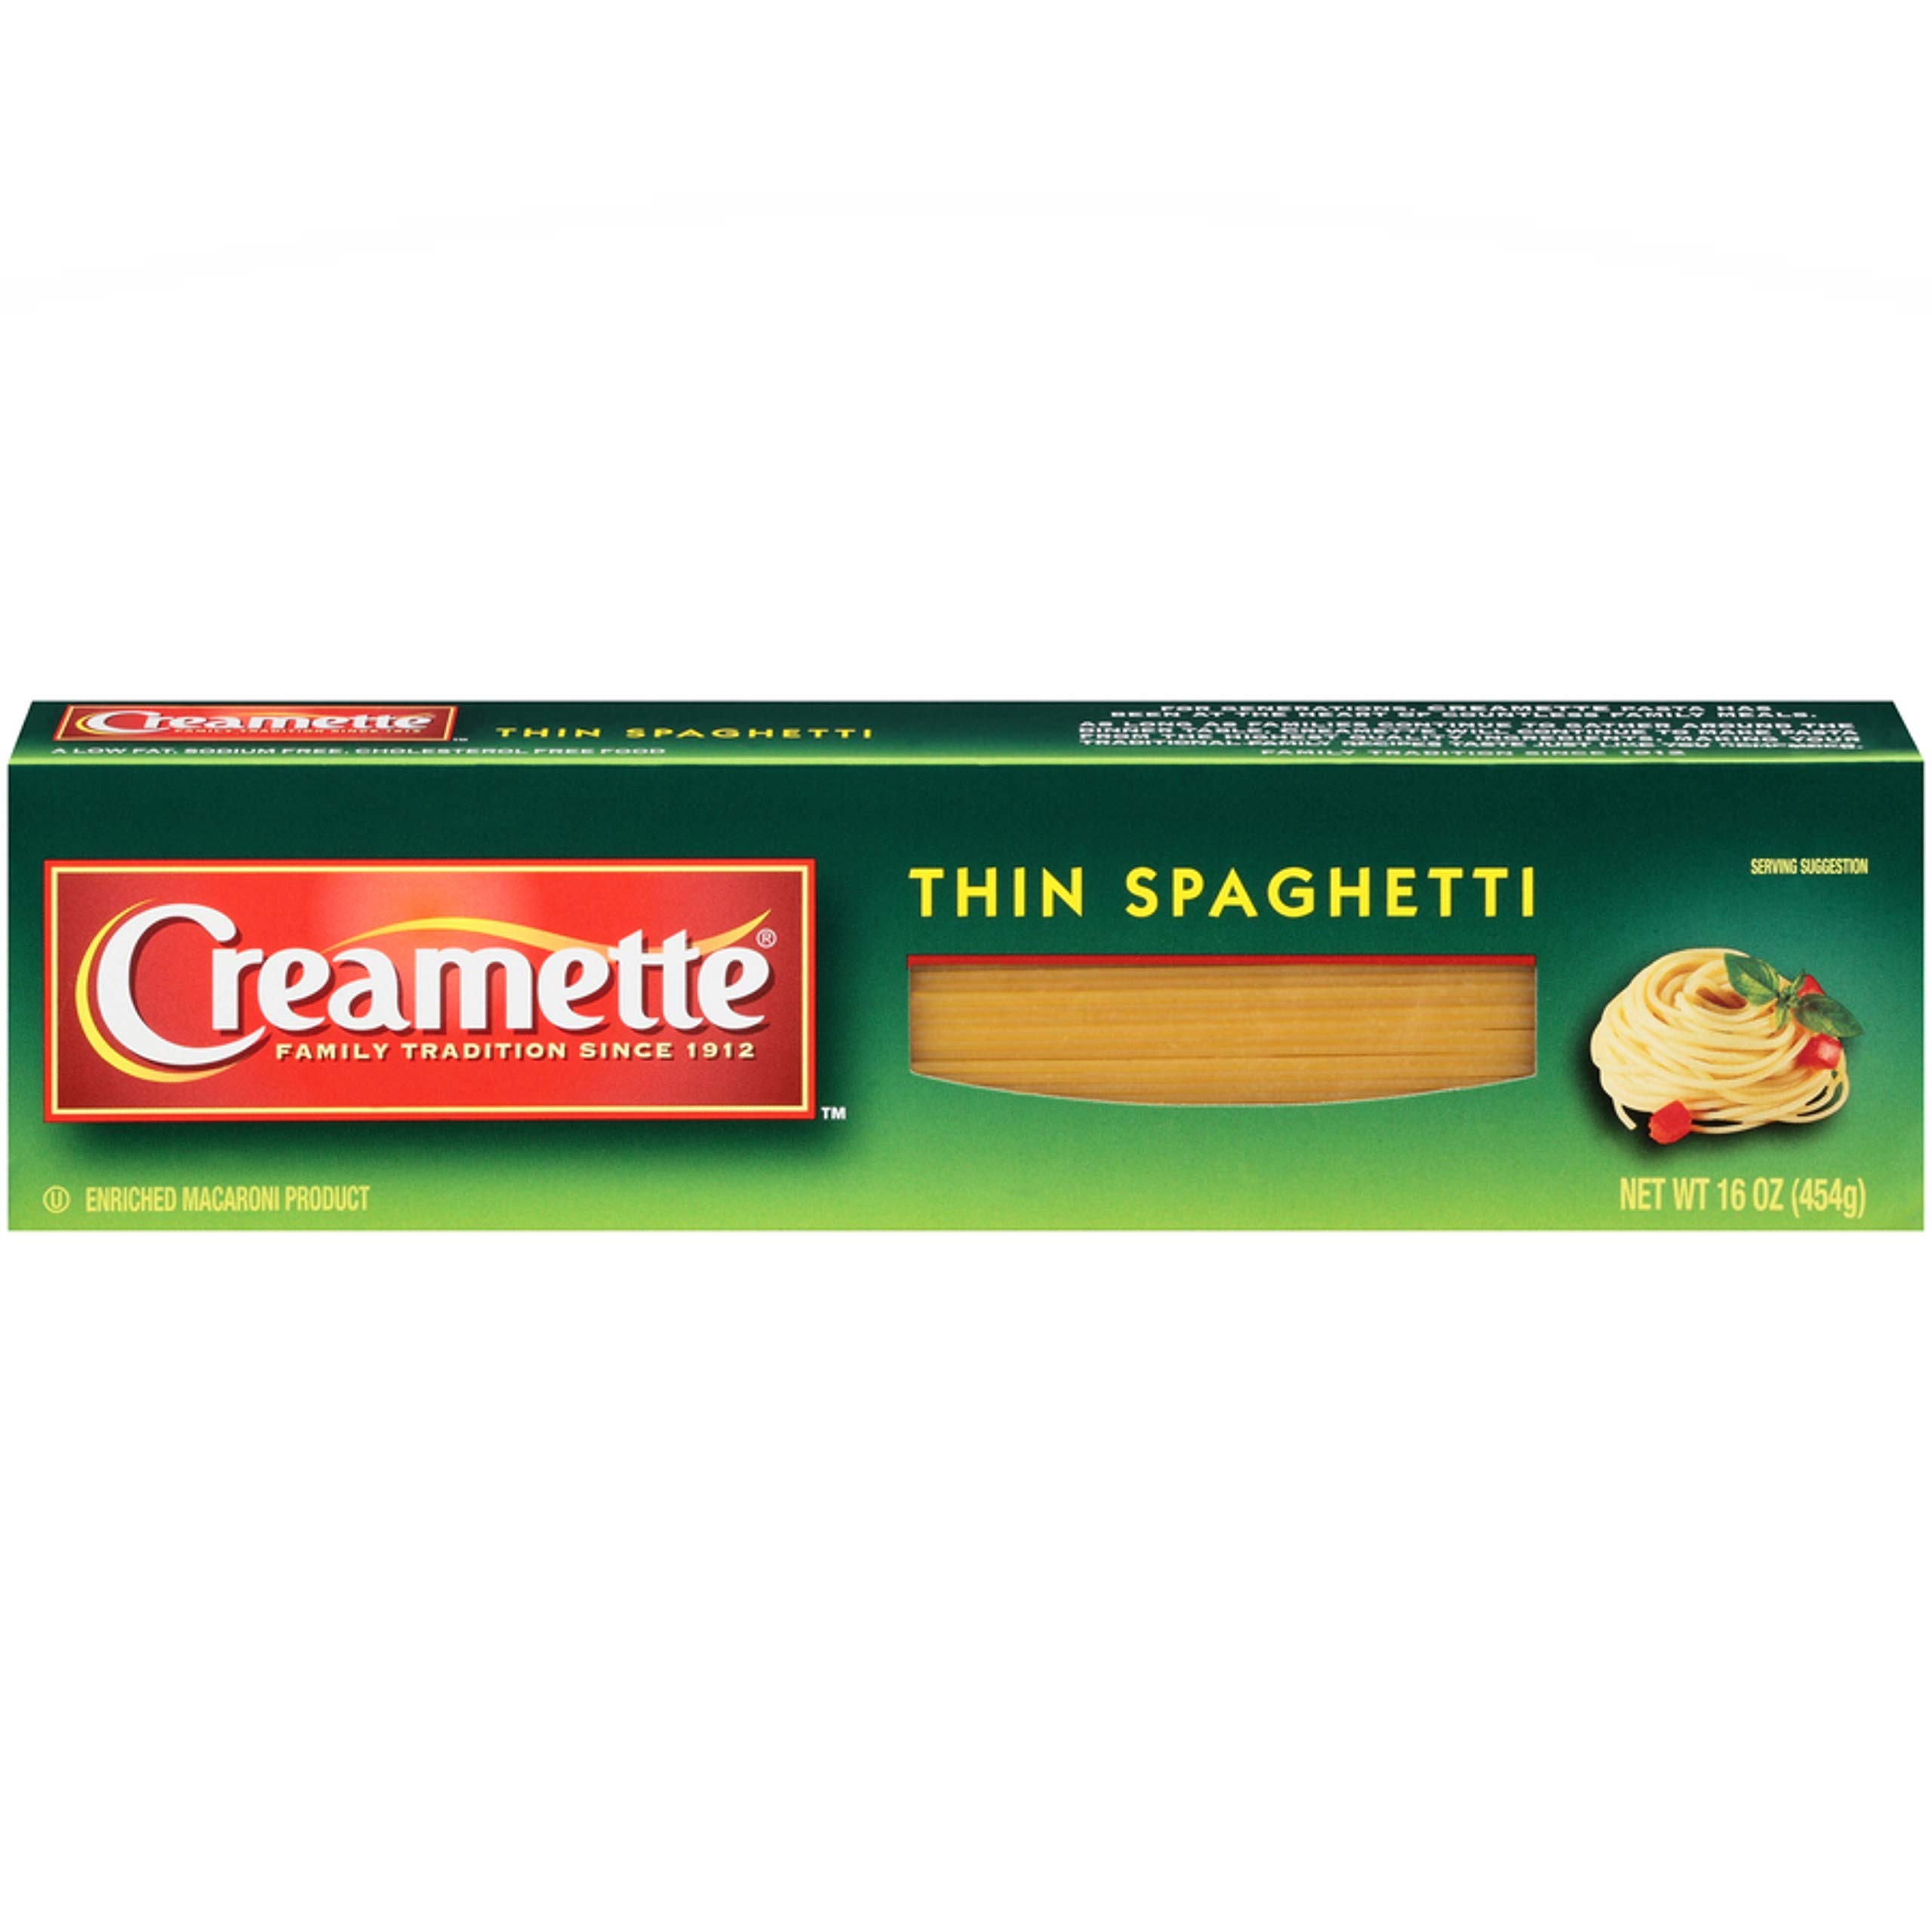
Item Name: Creamette Thin Spaghetti Pasta, 16 Oz
Bullet Point 1: Create memorable meals with Creamette
Bullet Point 2: Cooks in 8-10 minutes
Bullet Point 3: No preservatives and non-GMO
Bullet Point 4: A versatile pasta shape that can be used in entrées, side dishes, cold salads and soups
Bullet Point 5: Convenient 16-ounce box
Value: 16.0
Unit: Ounce

Price: 2.91